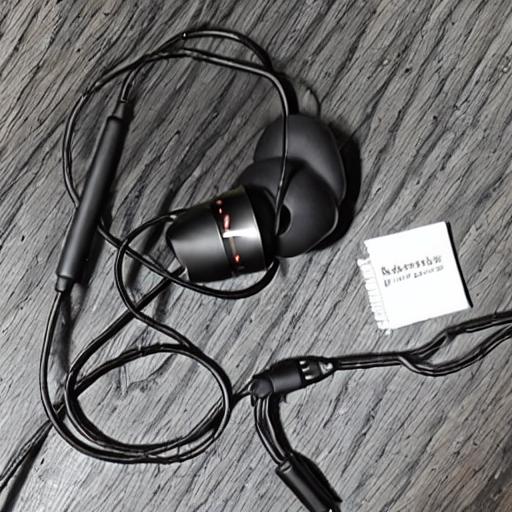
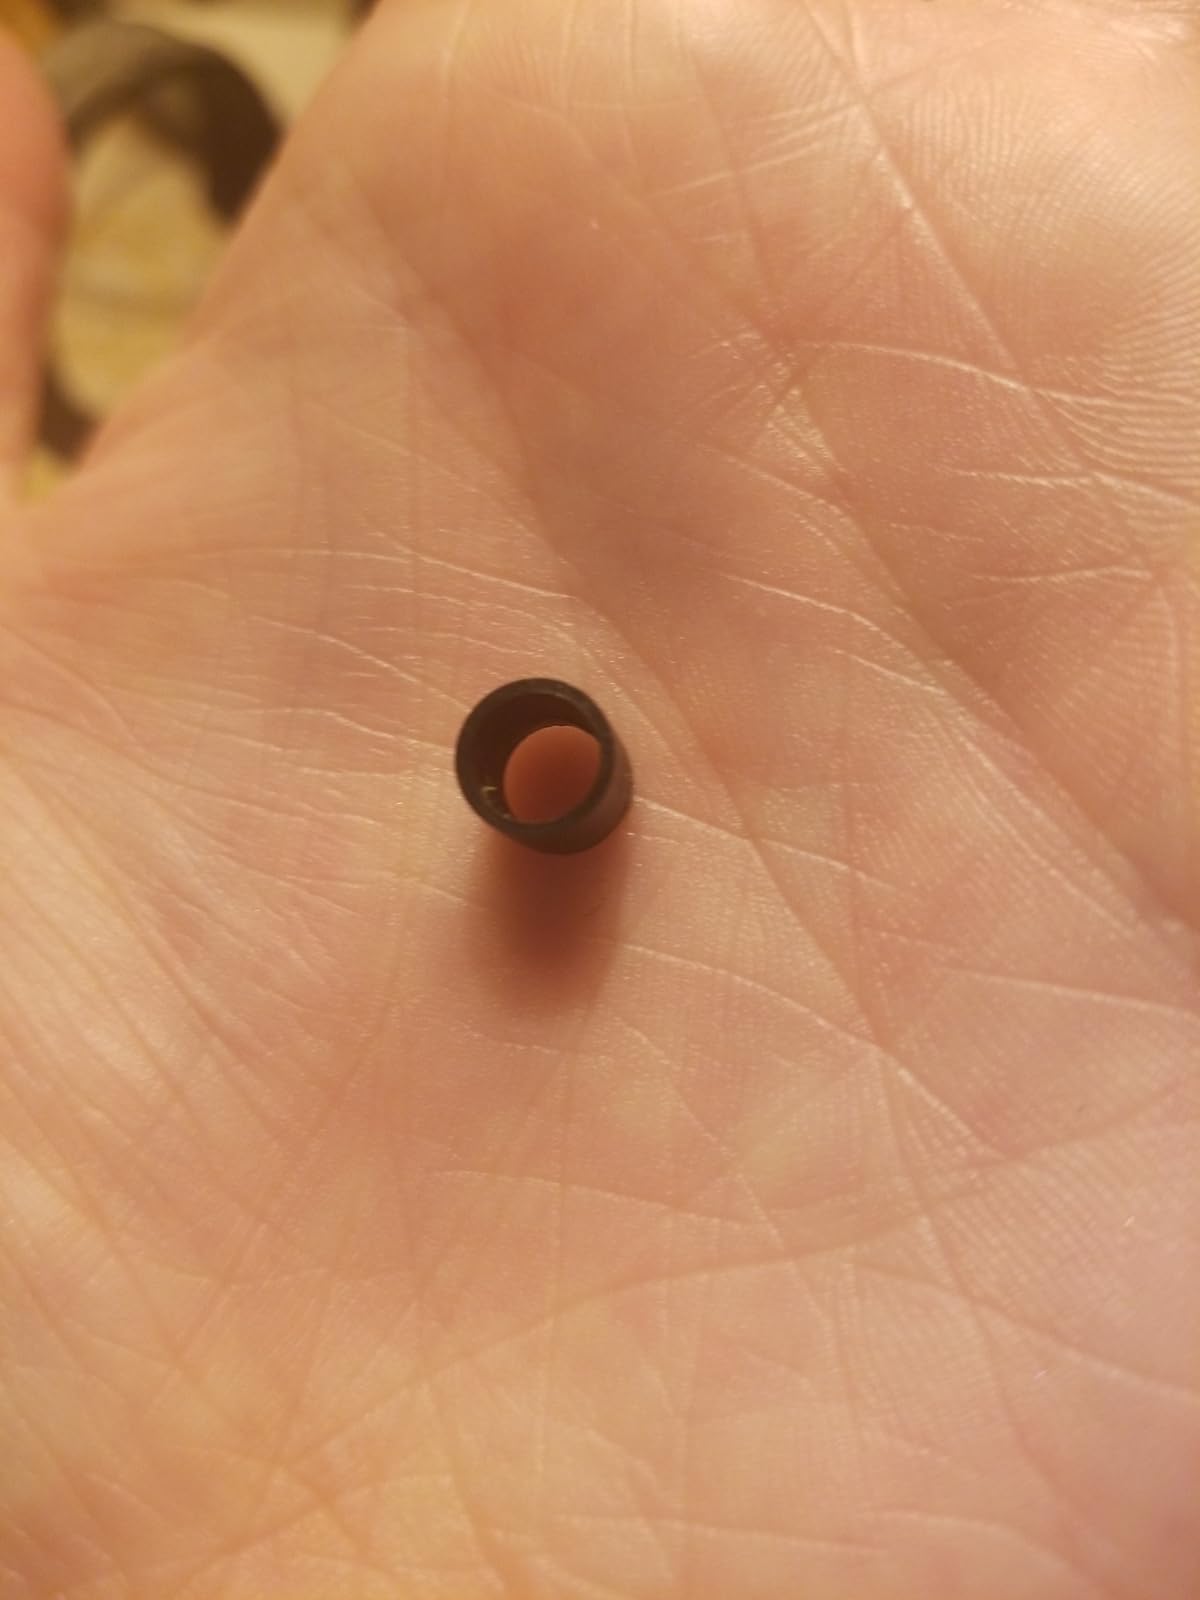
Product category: headphones
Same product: no